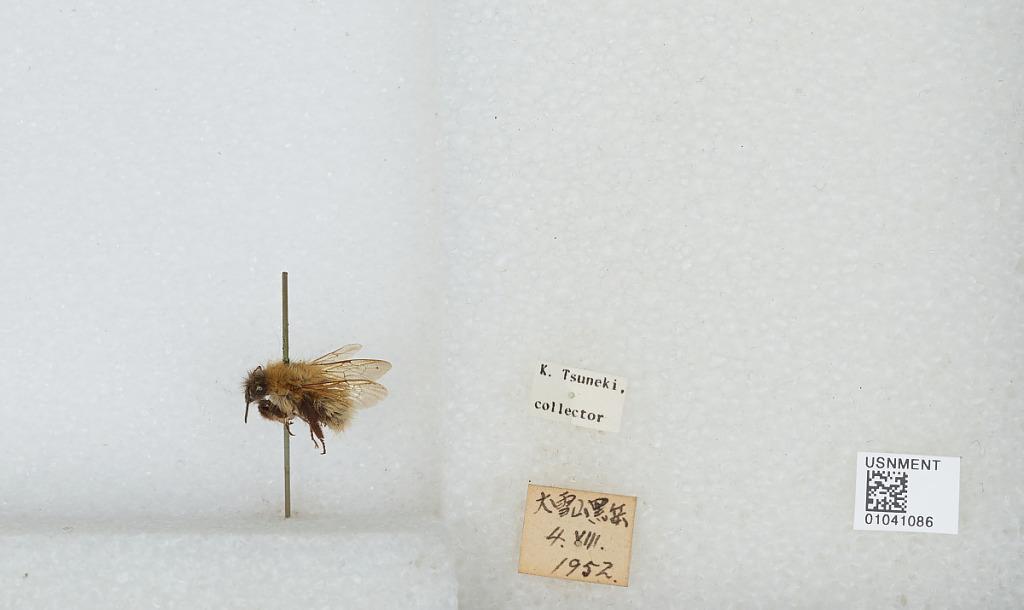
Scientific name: Bombus sp.
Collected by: K. Tsuneki
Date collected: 1952-8-4
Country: Japan
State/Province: Hokkaido
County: Kamikawa
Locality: Daisetsuzan, Kuro-dake